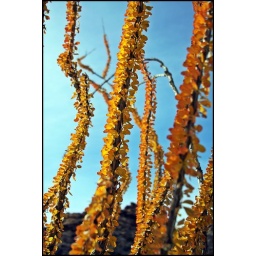
The ocotillo in full fall colors looking at the perfectly clear blue sky